Alwyn Court

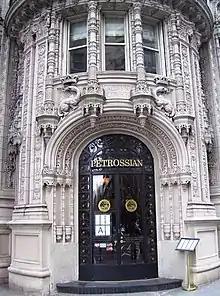
Entrance in the rounded corner

In contrast to many luxury apartment buildings erected at the beginning of the 20th century, which contained ornate detailing mostly on the bottom and top stories, the Alwyn Court's decoration is spread throughout all parts of the facade. The decorative terracotta details on the facade include quattrocento-style pilasters, baldachin-like canopies, and crowned salamanders representing Francis I, in addition to fleurs-de-lis, cameos, and escutcheons. The Alwyn Court uses terracotta because, at the time of its construction, it cost one-third as much as other material such as stone. Since it was possible to reuse the molds that were used to bake the terracotta, the amount of decoration was limited only by the number of unique designs.